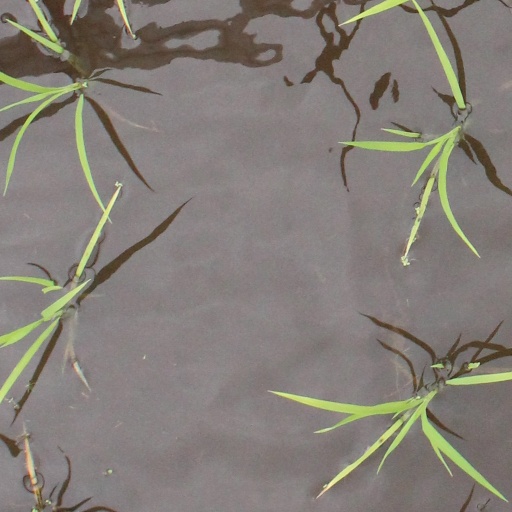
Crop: rice